Depleted uranium

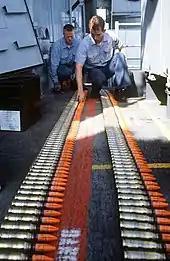
Mark 149 Mod 2 20mm depleted uranium ammunition for the Phalanx CIWS aboard the battleship USS "Missouri", November 1987.

Another use of depleted uranium is in kinetic energy penetrators, anti-armor rounds such as the 120 mm sabot rounds fired from the British Challenger 1, Challenger 2, M1A1 and M1A2 Abrams. Kinetic energy penetrator rounds consist of a long, relatively thin penetrator surrounded by a discarding sabot. Staballoys are metal alloys of depleted uranium with a very small proportion of other metals, usually titanium or molybdenum. One formulation has a composition of 99.25% by mass of depleted uranium and 0.75% by mass of titanium. Staballoys are approximately 1.67 times as dense as lead and are designed for use in kinetic energy penetrator armor-piercing ammunition. The US Army uses DU in an alloy with around 3.5% titanium.